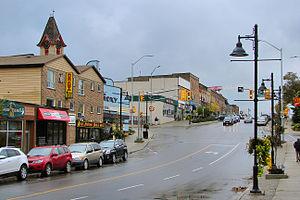
Uxbridge est un township de l'Ontario situé dans la municipalité régionale de Durham au nord-est de Toronto.